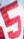
Number: 5